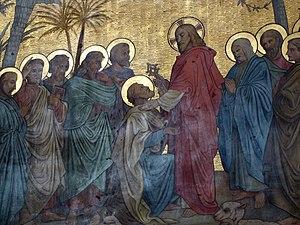
Alsace, Bas-Rhin, Église Saint-Étienne de Dambach-la-Ville (IA00115185). Peinture murale ""Remise des clés à St-Pierre"" (Atelier DENEKEN, fresque, 350x320, vers 1864): This object is indexed in the base Palissy, database of the French furniture patrimony of the French ministry of culture,